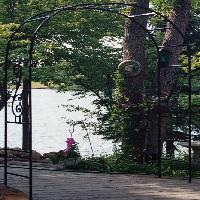
Weather: cloudy or overcast